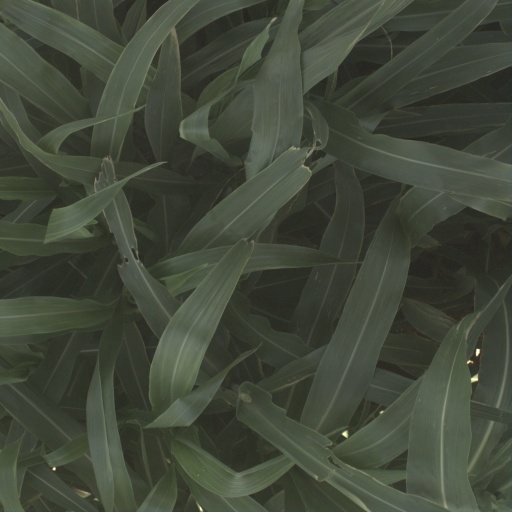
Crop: sorghum